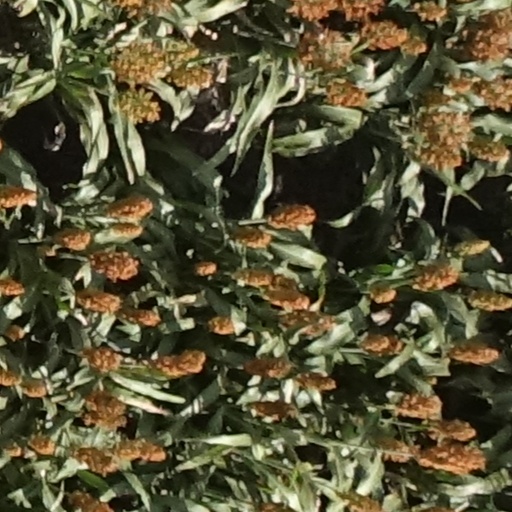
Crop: sorghum